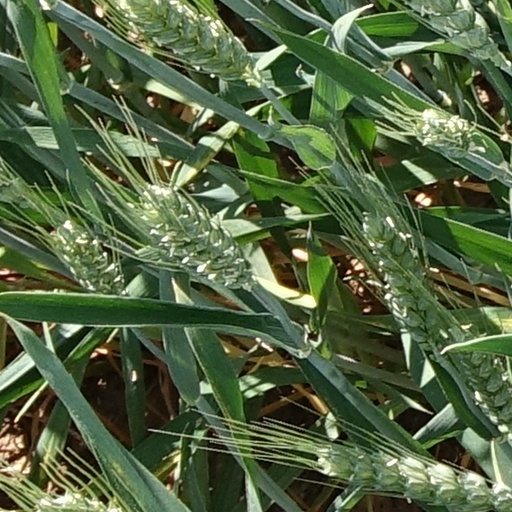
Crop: wheat